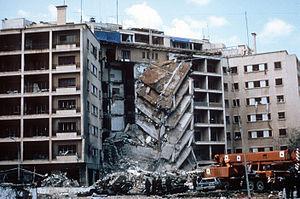
Depuis la fin du XXᵉ siècle, des attaques terroristes islamistes sont perpétrées par les membres de diverses organisations fondamentalistes dans le cadre du djihad qu'elles mènent dans le monde entier. Les ambitions des terroristes diffèrent selon le pays où ils opèrent. Leurs actions s'inscrivent avant tout dans une radicalisation de la pratique de l'islam, que ce soit dans les pays à majorité musulmane ou non, et dans un contexte géopolitique marqué par le conflit israélo-palestinien, les guerres menées par les États-Unis au Moyen-Orient et en Afghanistan, les guerres de Tchétchénie.
1983 est une année commune commençant un samedi.
L'histoire du Liban couvre la période de la république moderne du Liban, ses précurseurs mais aussi l'histoire millénaire de l'ensemble de la région couverte aujourd'hui par l'État moderne.